Embassy Theatre (Cumberland)

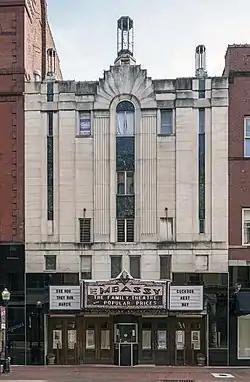
The Embassy Theatre in 2021

The Embassy Theatre is a performance theater located in the downtown mall of Cumberland, Maryland at 49 Baltimore St. The theater mounts live performances of classic theatre fare such as Kurt Weill's "Threepenny Opera" and Kander and Ebb's "Cabaret," as well as lesser-known work such as "The Mystery of Irma Vep" and "The Lady In Question," original works and local historical plays. Other entertainment presented at the theatre includes movies and musical concerts. Originally opened as a movie theater in 1931, it then became a curtain and drapery store, and finally was remodeled to a live performance theater and allied arts venue. Until December 2014, the theatre was operated as the New Embassy Theatre. Recently remodeled, it now operates as the Embassy Theatre.